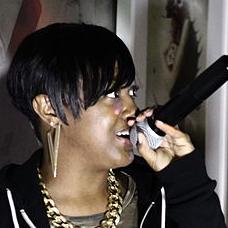
Age: 25